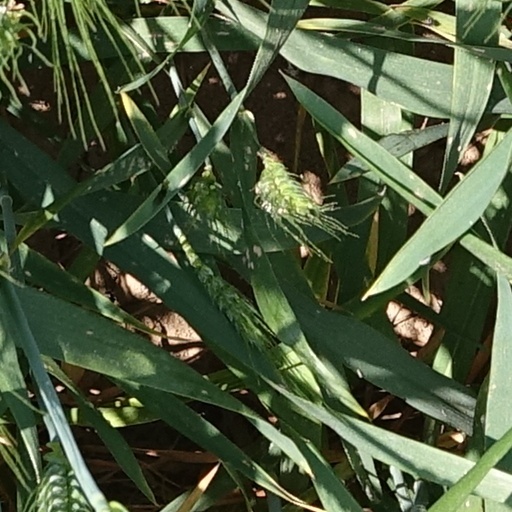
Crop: wheat